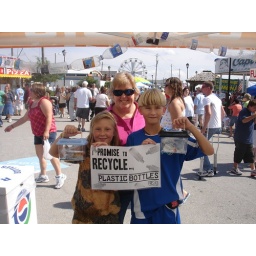
A plastic bottle recycling promise at the 2009 Seafood Festival in Morehead City NC (10/3/2009)